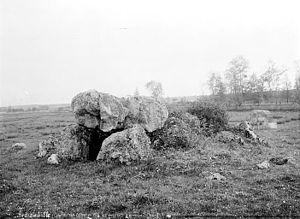
Dolmen des Grosses-Pierres, Brévainville, Loir-et-Cher, France
Le dolmen des Grosses-Pierres, appelé aussi dolmen du Breuil, est un dolmen situé sur la commune de Brévainville, dans le département de Loir-et-Cher en France.
Les sites mégalithiques de Loir-et-Cher n'ont fait l'objet d'un recensement exhaustif qu'à la fin du XIXᵉ siècle. Ils sont concentrés dans le nord et le centre du département mais près de la moitié d'entre eux furent détruits au cours du XXᵉ siècle. Le matériel archéologique découvert lors des fouilles est assez pauvre. Le folklore associé à ces constructions est peu original.
Brévainville est une commune française située dans le département de Loir-et-Cher en région Centre-Val de Loire.